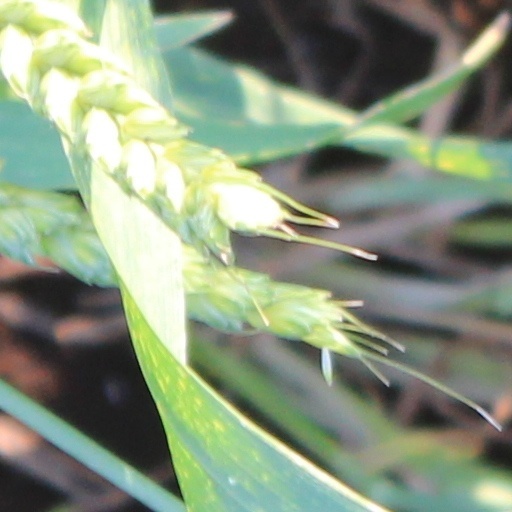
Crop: wheat